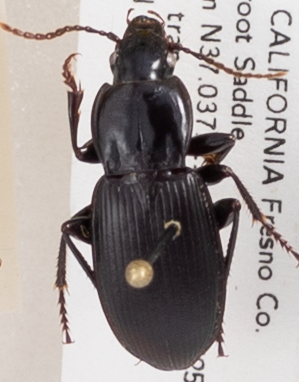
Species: Pterostichus ordinarius
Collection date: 2018-07-16
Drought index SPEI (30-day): -1.604
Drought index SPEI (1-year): -0.39
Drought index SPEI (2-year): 0.71